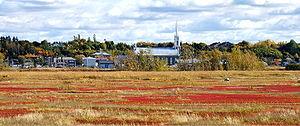
La baie de L'Isle-Verte est une zone humide côtière de 22,2 km² située dans la municipalité de L'Isle-Verte le long de la rive sud du fleuve Saint-Laurent au Québec, Canada. Elle a été désignée zone humide d'importance internationale de Ramsar le 27 mai 1987, elle est classée zone importante pour la conservation des oiseaux et inclut une réserve nationale de faune ainsi qu'un sanctuaire d'oiseaux migrateurs.
L'Isle-Verte est une municipalité canadienne située dans l'Est du Québec dans la municipalité régionale de comté de Rivière-du-Loup au Bas-Saint-Laurent. Elle a été constituée officiellement le 9 février 2000 par le regroupement de la municipalité de village de L'Isle-Verte et de la municipalité de Saint-Jean-Baptiste-de-l'Isle-Verte.
Cet article recense les zones humides du Canada concernées par la convention de Ramsar.